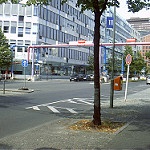
Label: street